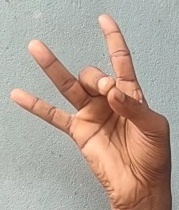
ASL sign: 8